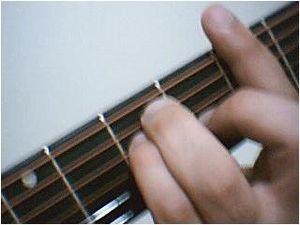
En musique, un accord barré est un type d'accord où il faut utiliser un doigt pour plaquer plusieurs cordes de la guitare ou d'un autre instrument à cordes. Un doigt — en général l'index et beaucoup plus rarement le majeur — est disposé perpendiculairement au manche et appuie simultanément sur toutes les cordes afin de les coller contre la touche. Le majeur, l’annulaire et l’auriculaire peuvent se placer sur le manche afin de rajouter d'autres notes composantes de l'accord désiré.